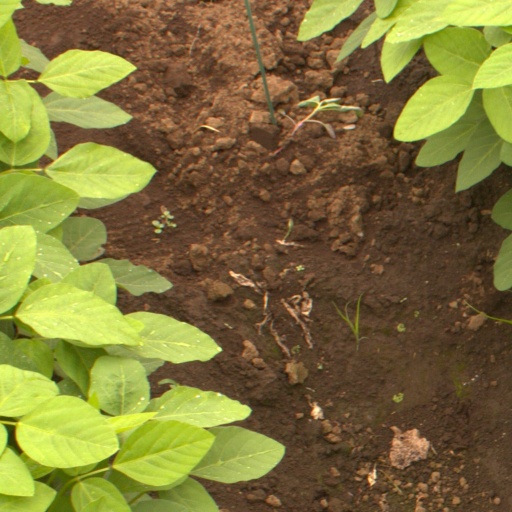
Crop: soybean